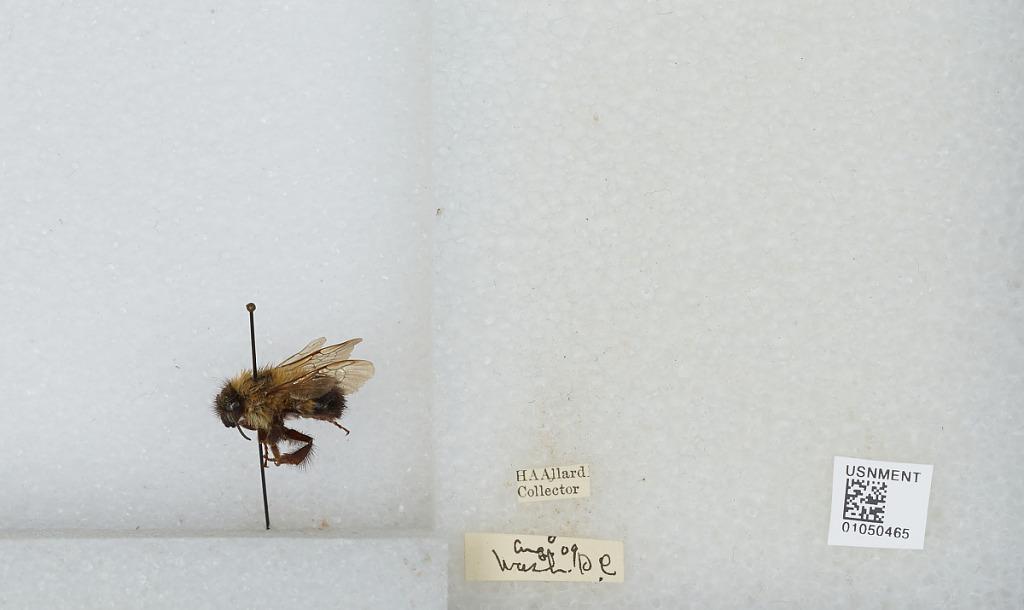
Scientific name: Bombus sp.
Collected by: H. Allard
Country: United States
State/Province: District of Columbia
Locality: Washington
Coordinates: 38.9047, -77.0164